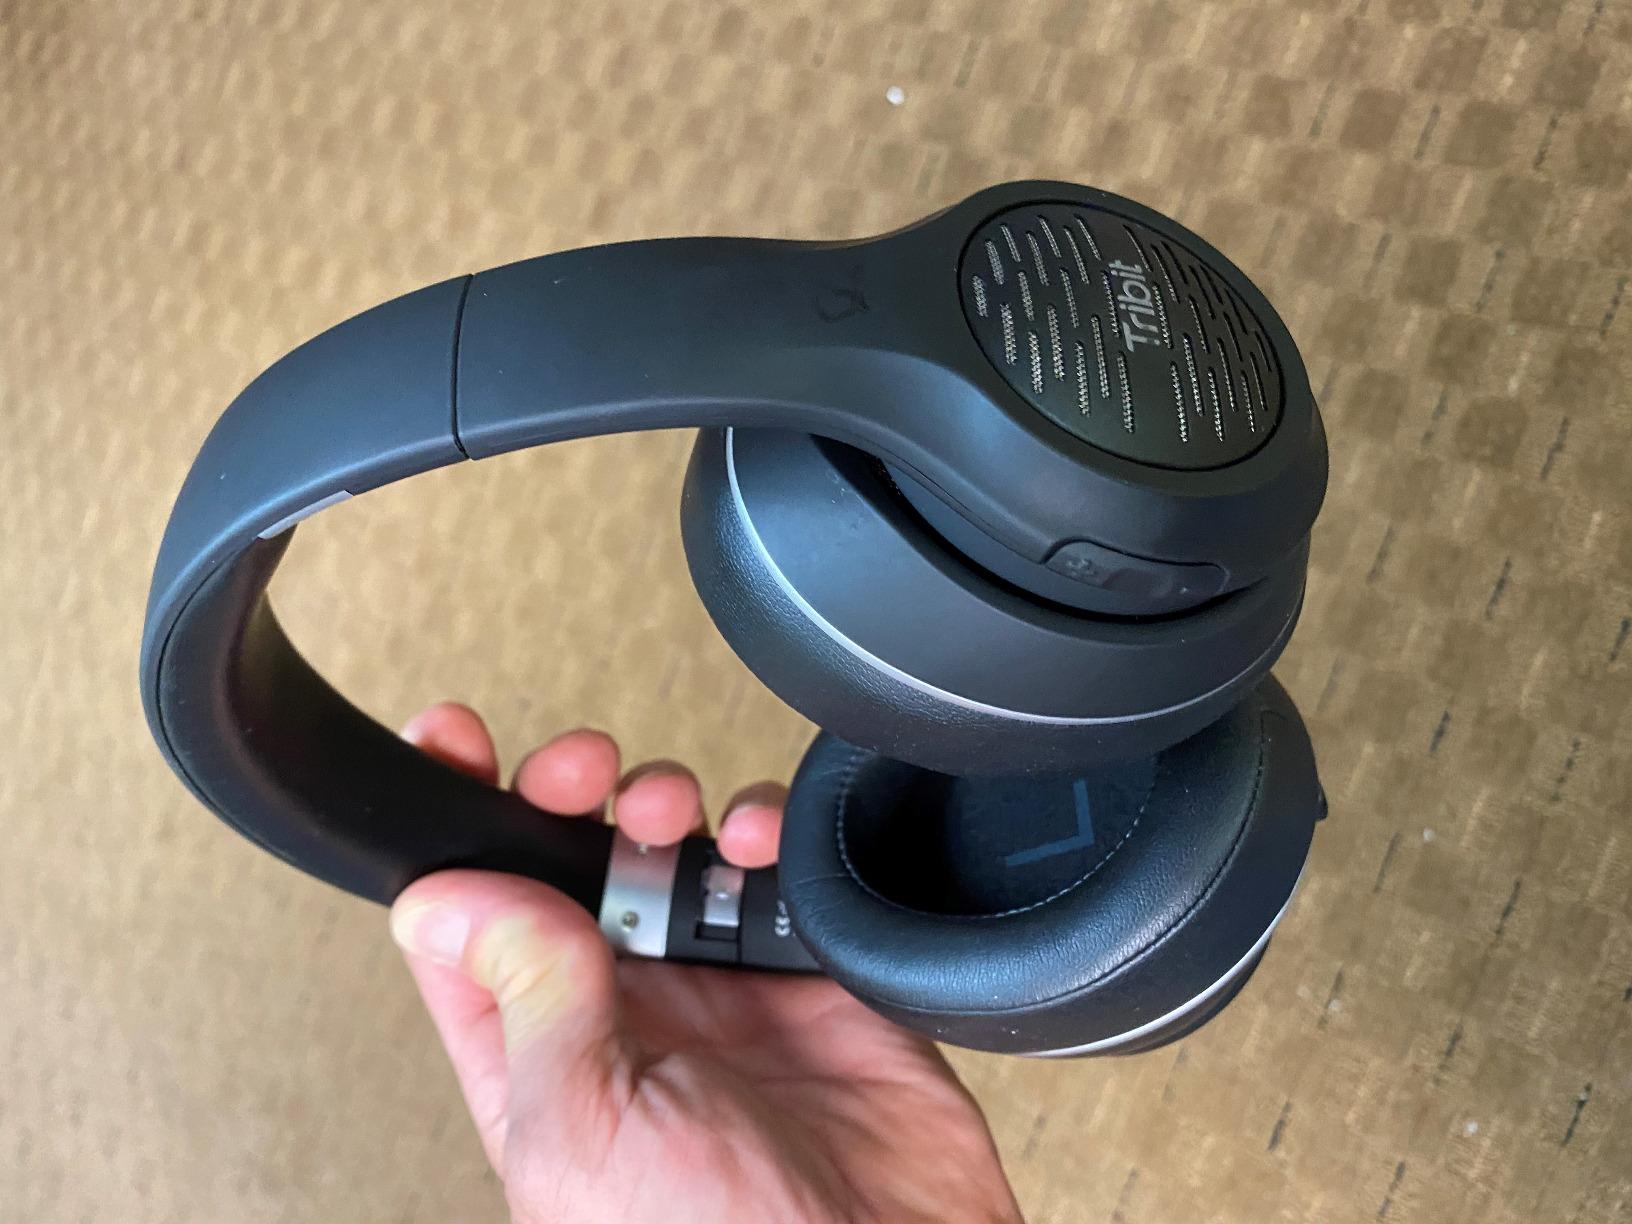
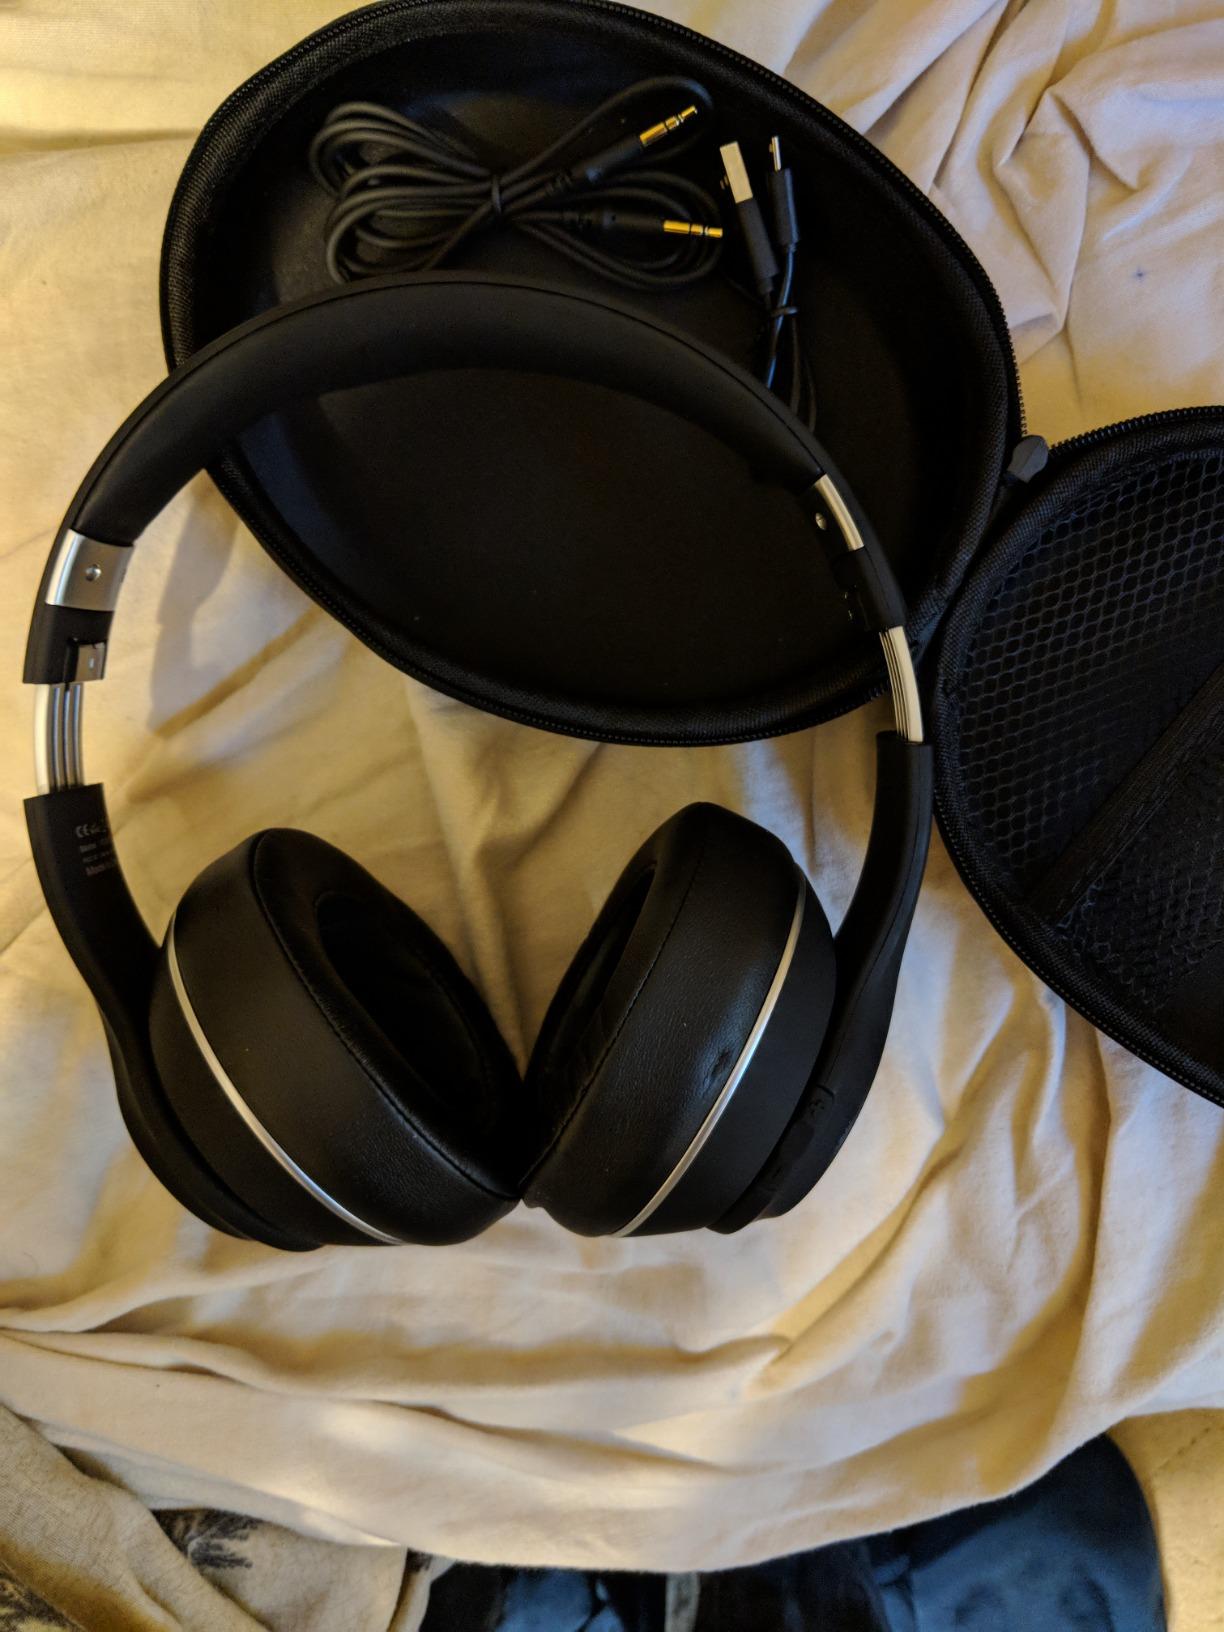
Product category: headphones
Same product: yes